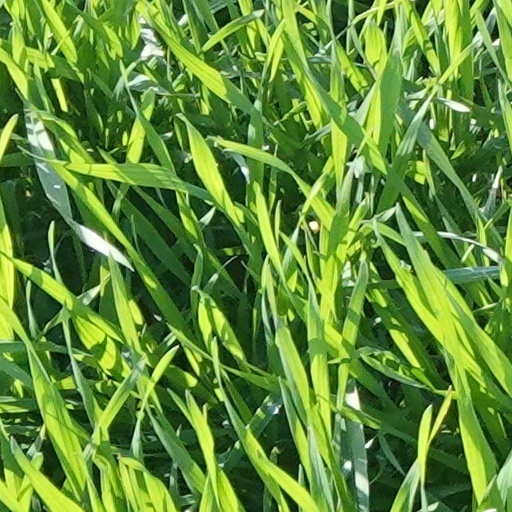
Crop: wheat